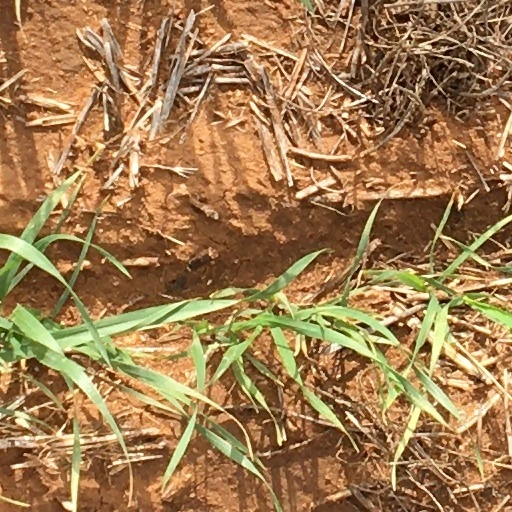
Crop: wheat